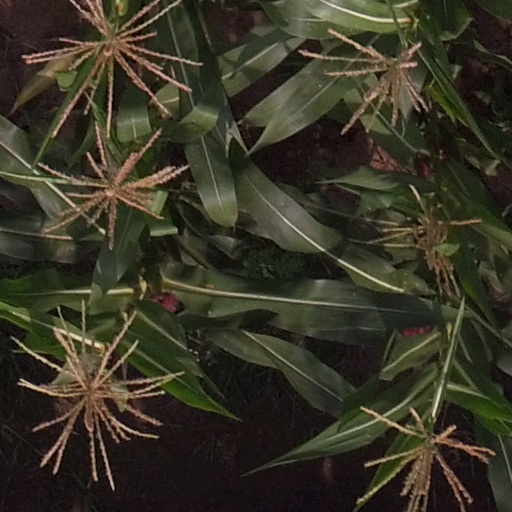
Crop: maize; corn